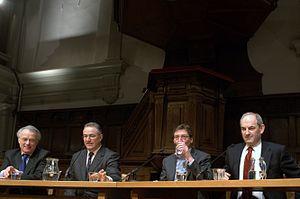
Aux Pays-Bas, le bourgmestre est, avant 1824, un magistrat ou administrateur civil au niveau local. Depuis cette date, le titre est équivalent à celui de maire et désigne le détenteur du pouvoir exécutif au niveau de la commune.